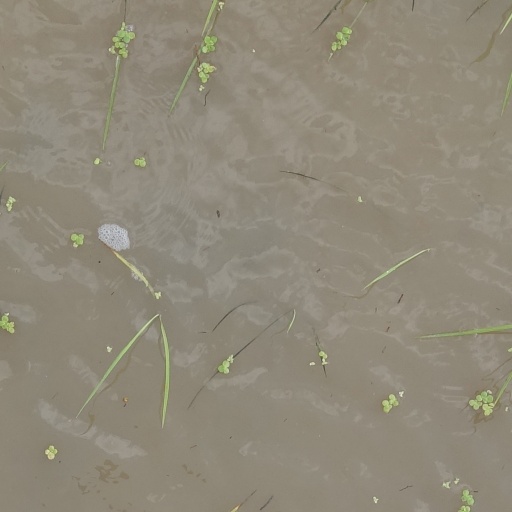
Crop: rice